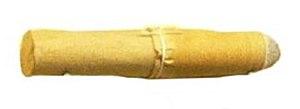
Ce lexique des armes à feu recense les termes et expressions techniques propres aux armes à feu. Il aborde également des notions historique ainsi que les évolutions liées aux progrès techniques.
Une cartouche en papier est un type de munition pour des armes de petit calibre utilisées avant l'arrivée des cartouches métalliques. Ces cartouches se composaient d'un cylindre de papier, ou d'un cône, contenant la balle, la poudre, et, dans certains cas, une amorce ou un agent lubrifiant. Les cartouches combustibles sont des cartouches en papier traité au nitrate de potassium, puis par l'acide nitrique, pour rendre le papier très inflammable.